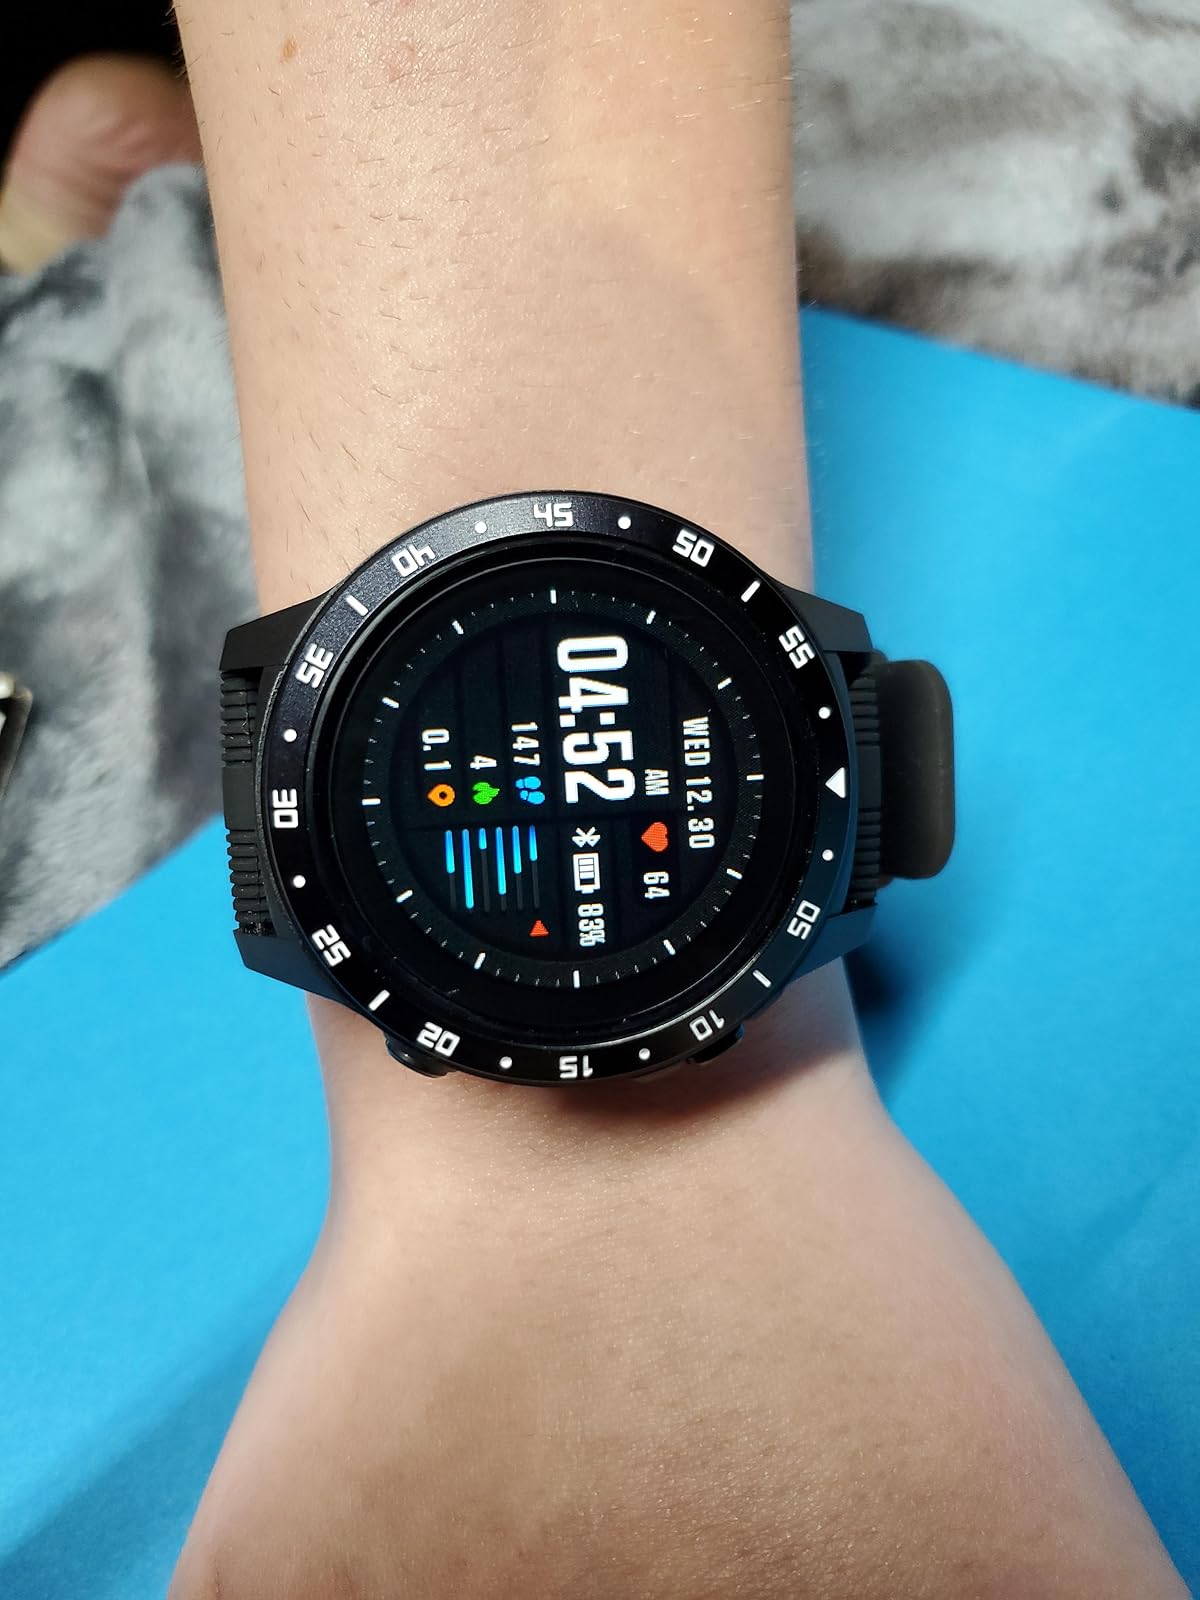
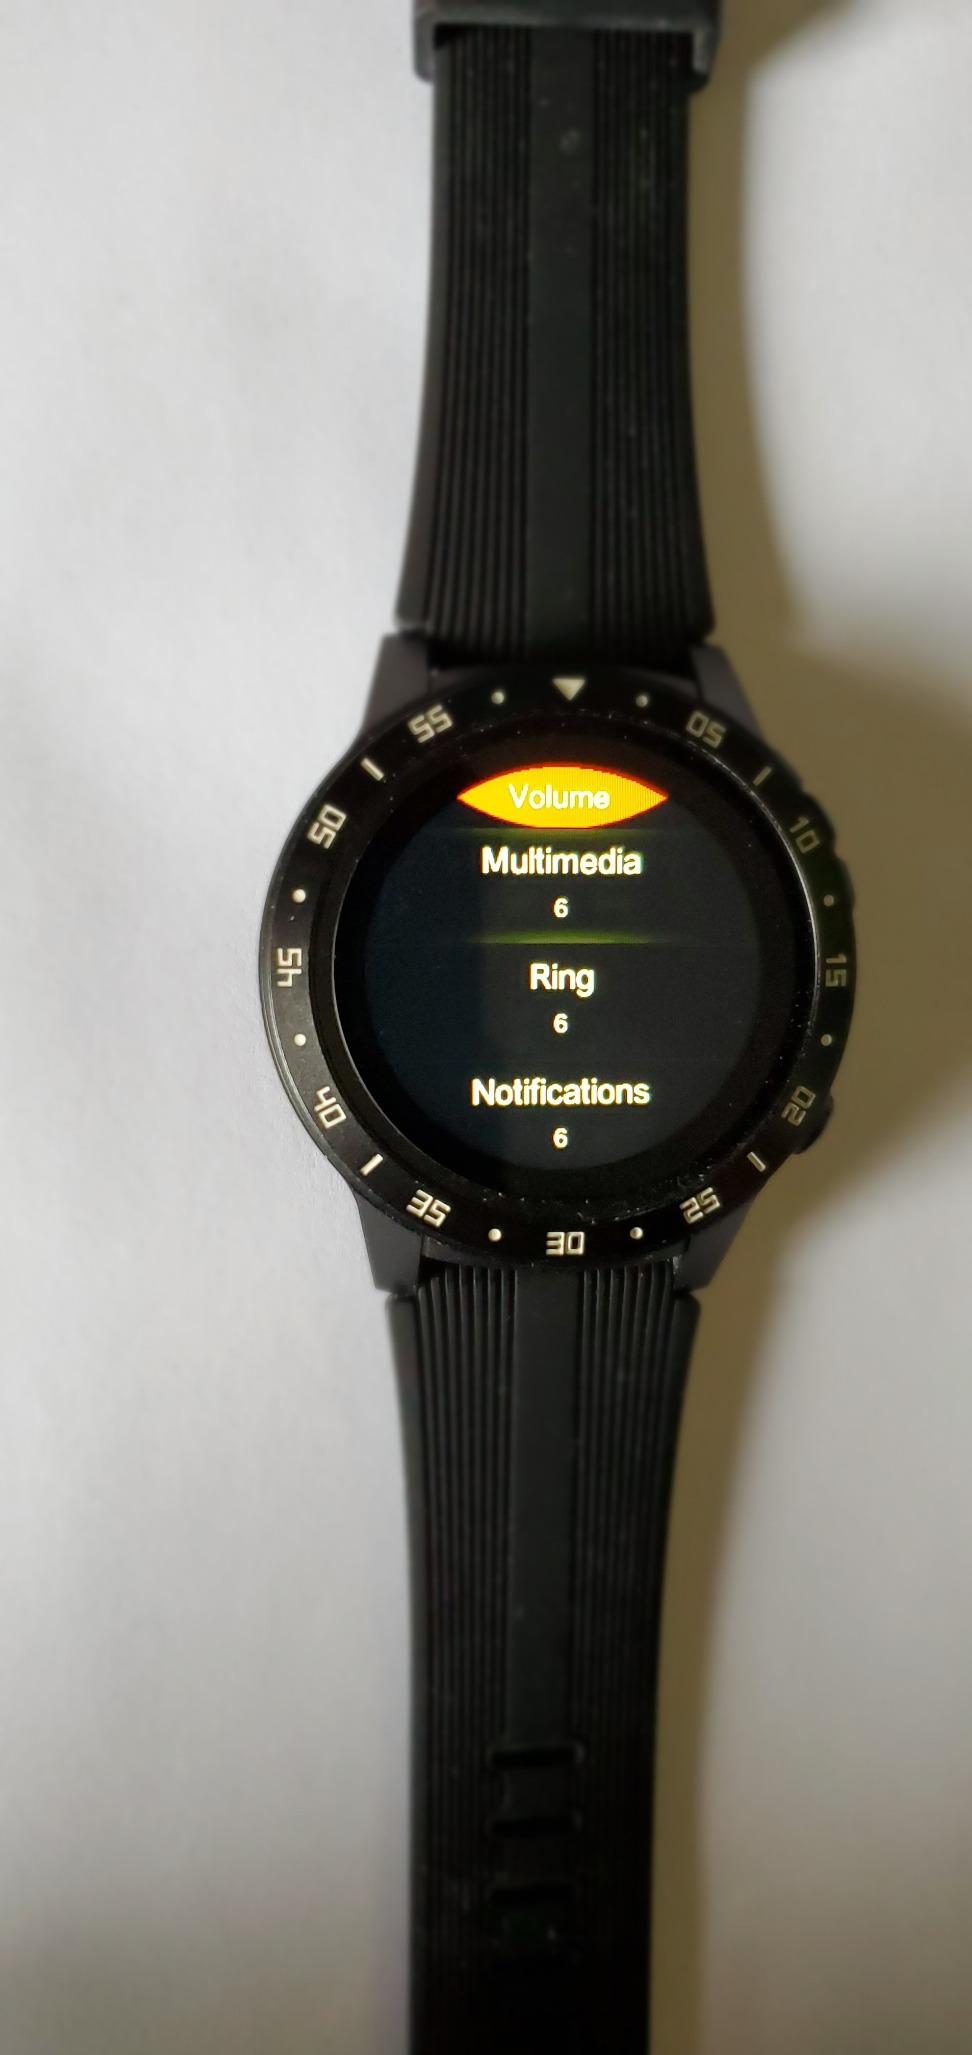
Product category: smartwatch
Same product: yes